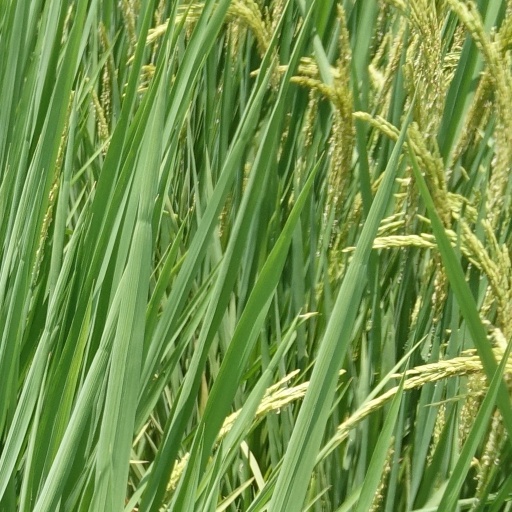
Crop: rice